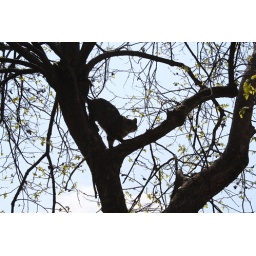
cat on a tree in arzeno